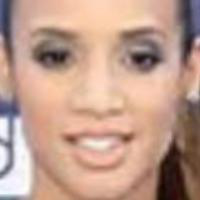
Age group: age 21-30